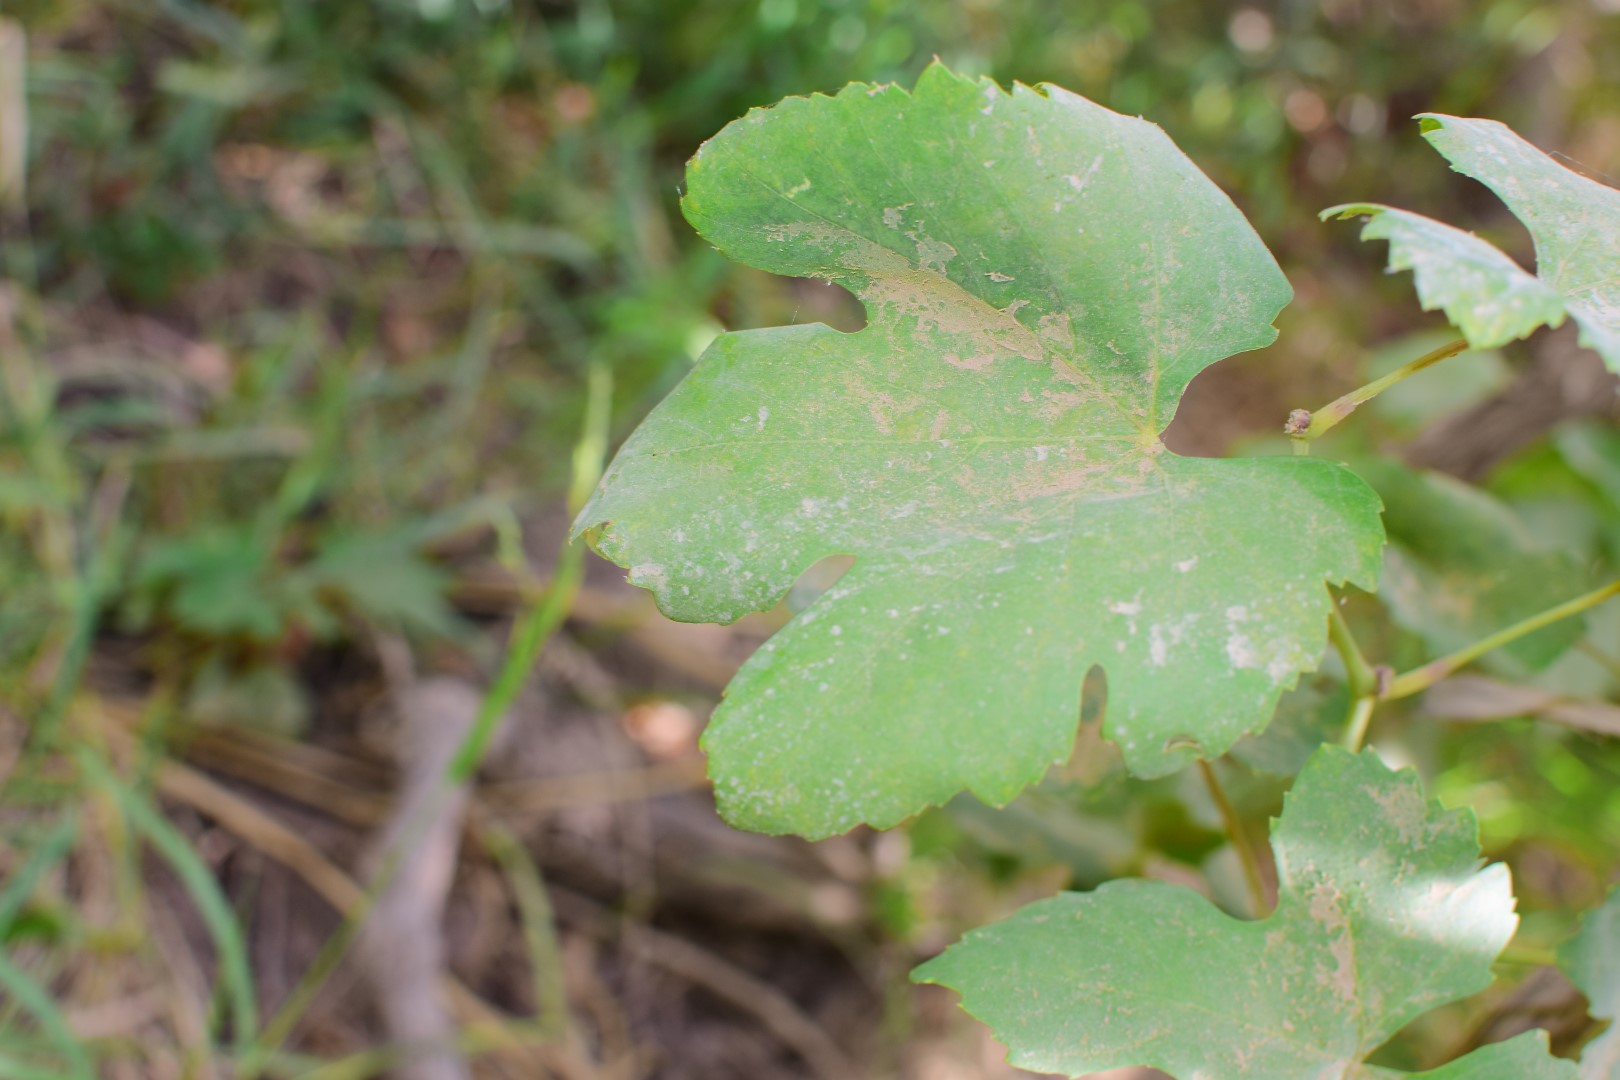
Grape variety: Thompson Seedless